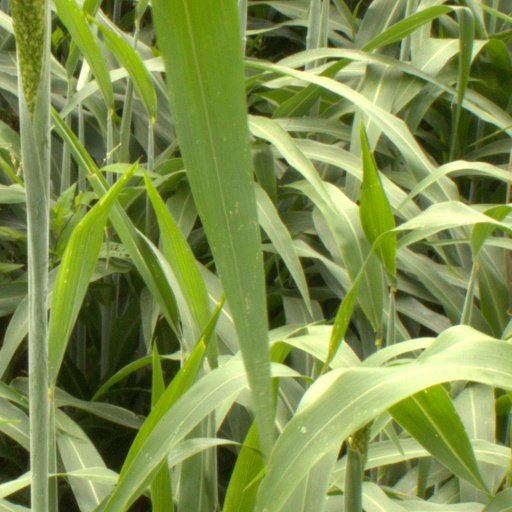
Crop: sorghum